2018 Women's World Twenty20 final

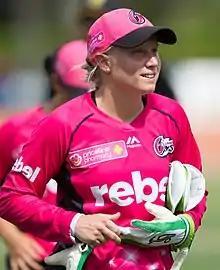
Alyssa Healy was player of the match in each of her team's three group stage victories.

Australia were drawn in Group B, along with India, Ireland, New Zealand and Pakistan. They started their campaign against Pakistan; Alyssa Healy and Beth Mooney shared a 72-run partnership for the first wicket, and each were eventually dismissed for 48 runs to help Australia to a score of 165 for five. Australia utilised their bowlers, described by ESPNcricinfo's Karthik Krishnaswamy as "a varied and accurate attack with three seam options and three different spin options," to restrict Pakistan to 113 runs, granting Australia a 52-run victory. In their second match, against Ireland, Australia took five wickets for sixteen runs after the completion of the powerplay to help limit their opponents to a score of 93 for six. In reply, Healy scored the fastest half-century in Women's World Twenty20 history, and the second-fastest in all women's Twenty20 Internationals, taking 21 balls to reach her fifty. Australia chased down their target with more than half of their overs remaining, to win by nine wickets.